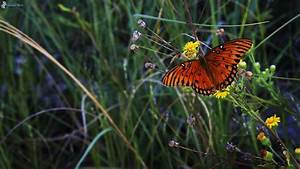
Label: farfalla